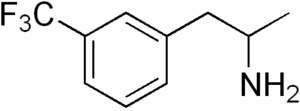
La norfenfluramine est une substance anorexigène appartenant au groupe des amphétamines. Ce serait aussi un psychotrope stimulant, en raison de propriétés sérotoninergiques :